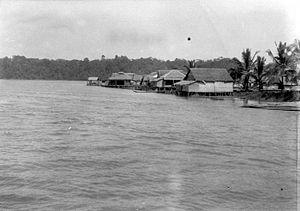
Le Segara Anakan, toponyme javanais signifiant « l'enfant de la mer », est un estuaire saumâtre situé dans la partie sud-ouest de la côte sud du centre de l'île de Java en Indonésie.